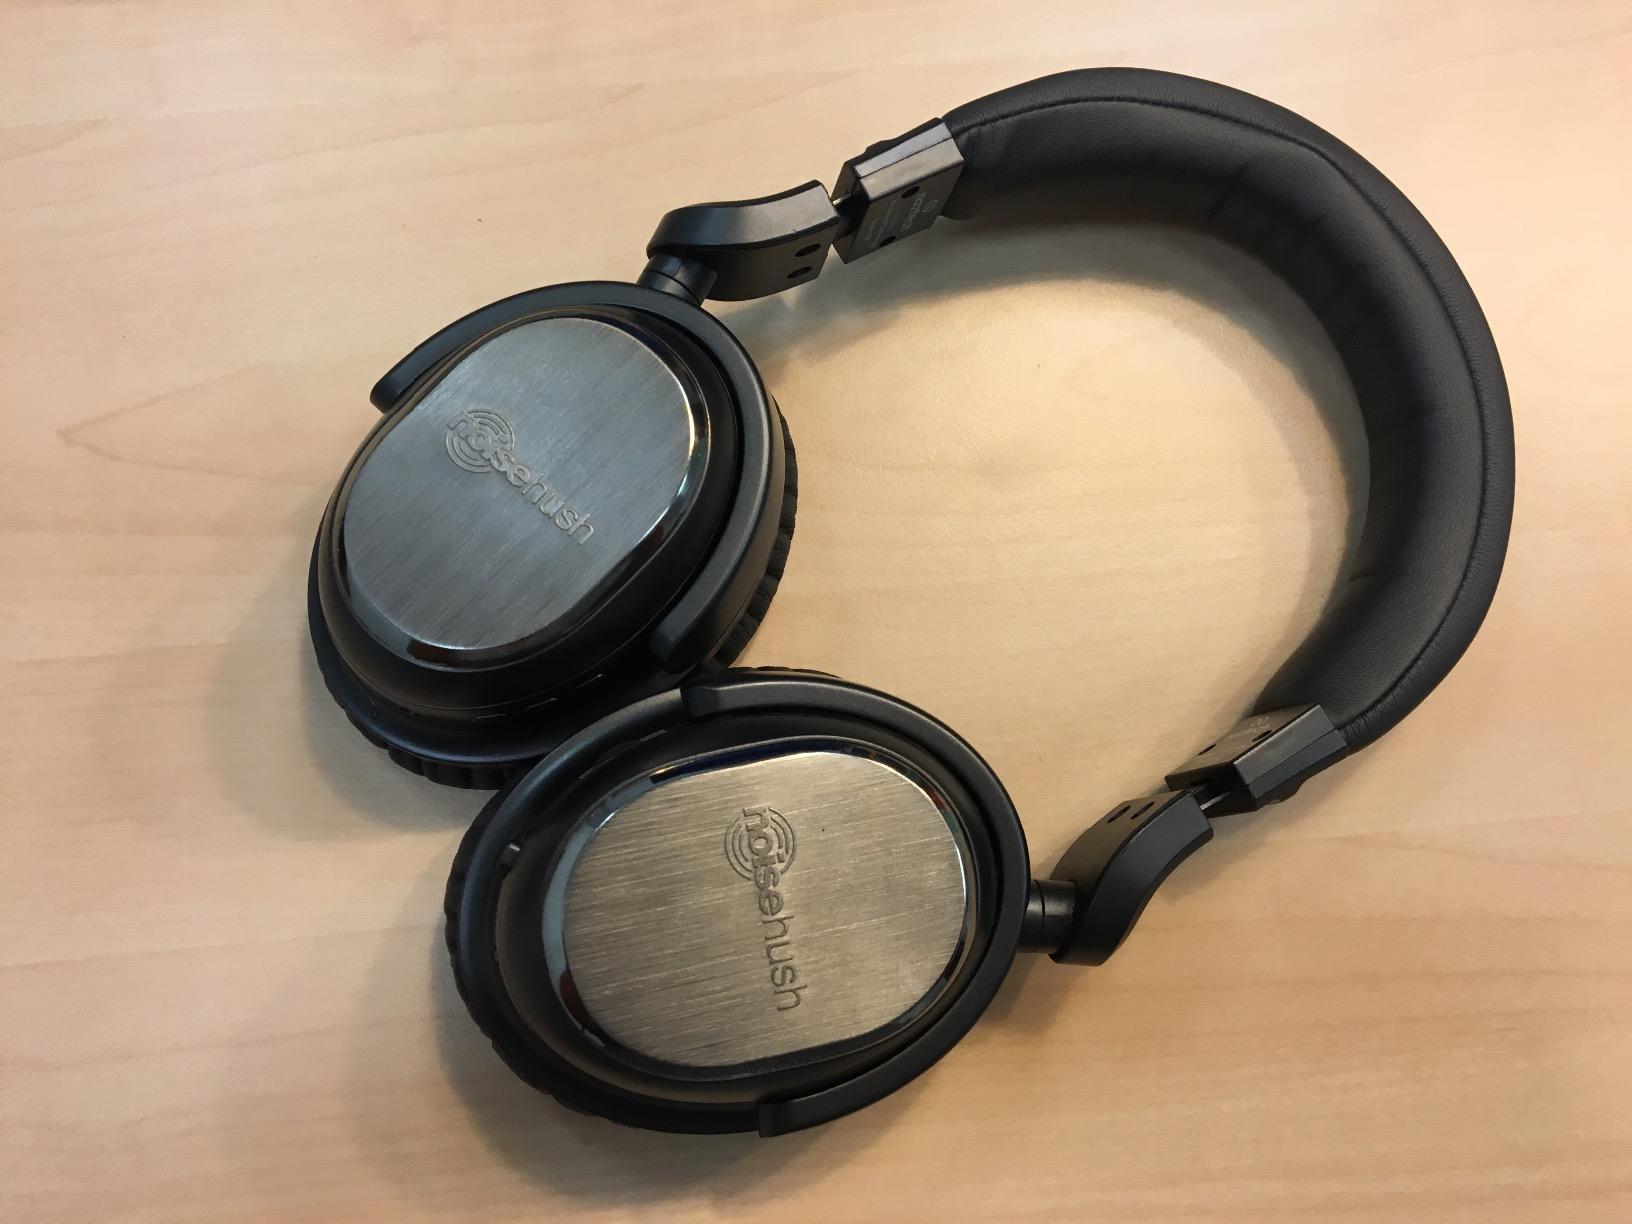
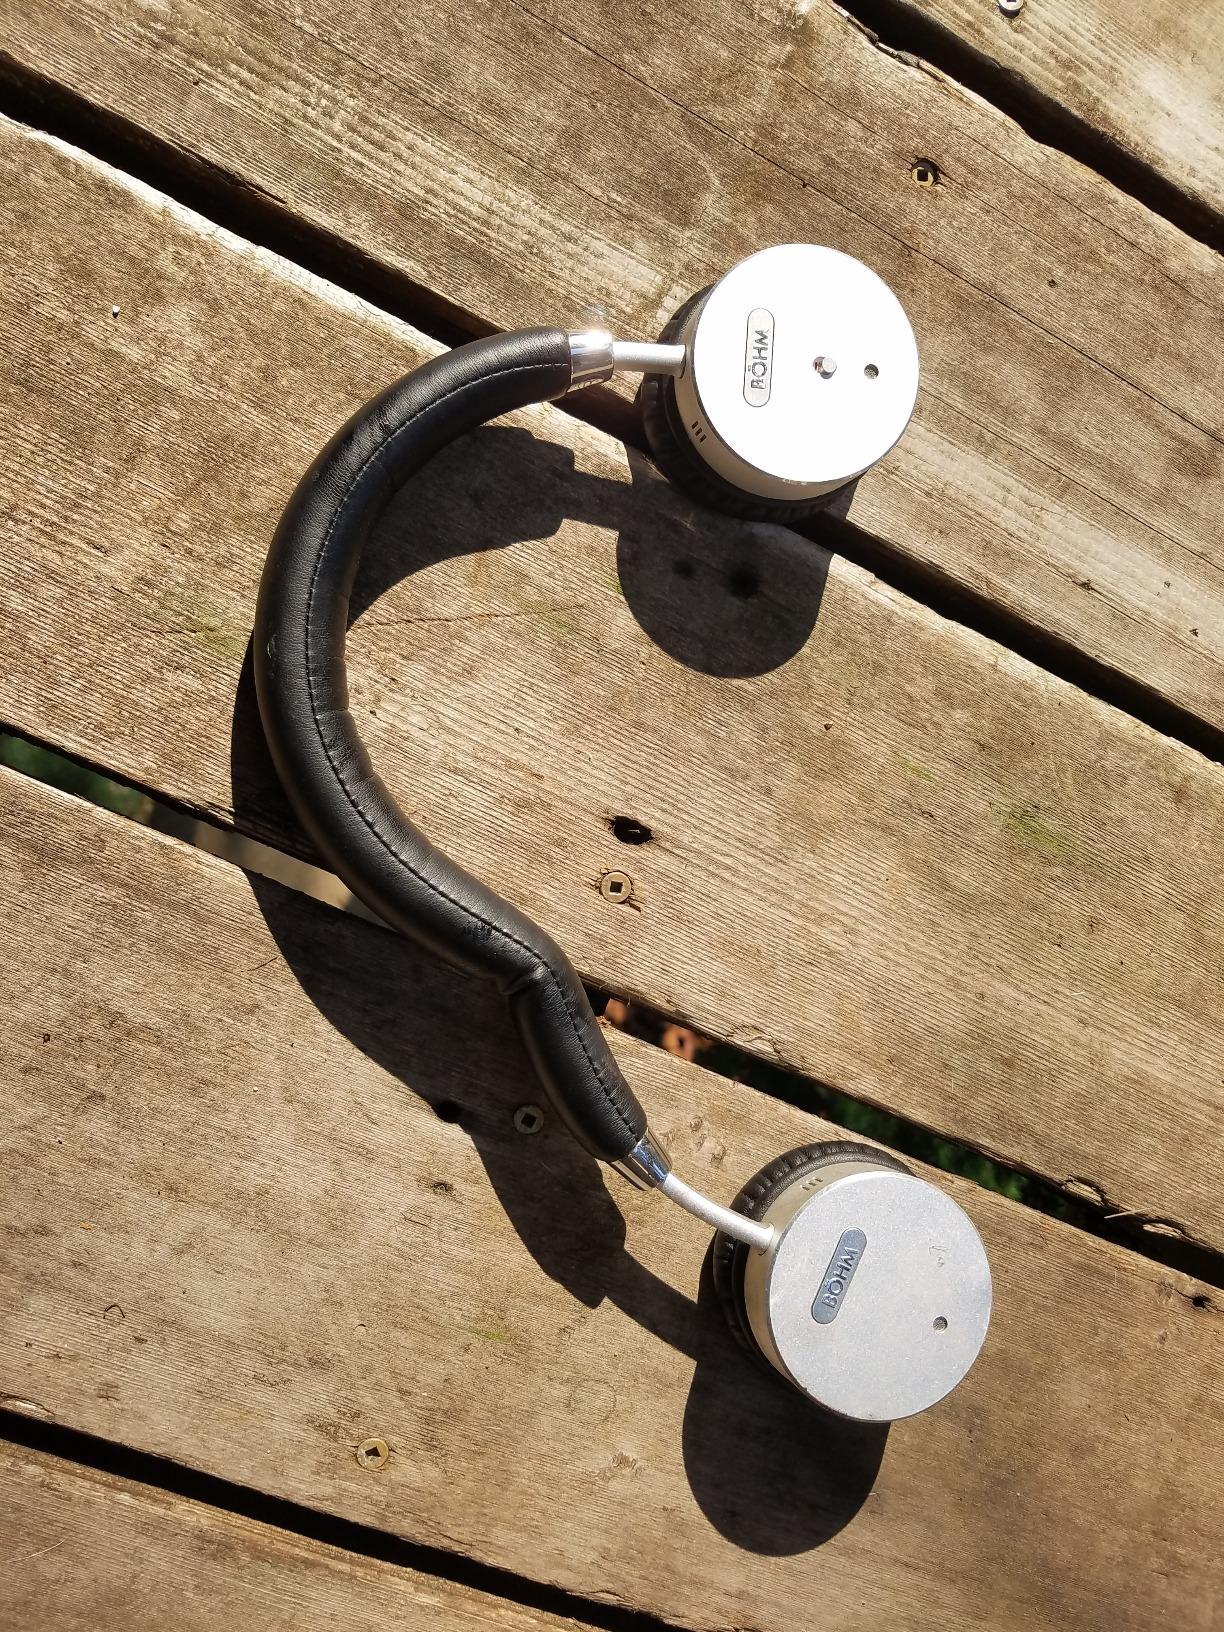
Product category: headphones
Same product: no